Joseph H. Steere

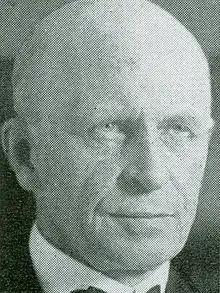
Steere circa 1927

Born in Addison, Michigan, Steere graduated from University of Michigan in 1876. He then studied law, went to University of Michigan Law School for law lectures, and was admitted to the Michigan bar in 1878. In 1878, Steere moved to Sault Ste. Marie, Michigan to practice law. He served as prosecuting attorney. From 1881 to 1911, Steere served as Michigan circuit court judge and was a Republican. Steere served on the Michigan Supreme Court from 1911 until 1927 and was the chief justice. Steere died in a hospital in Sault Ste. Marie, Michigan.